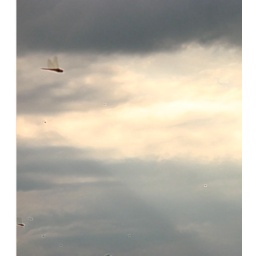
the face in the sky